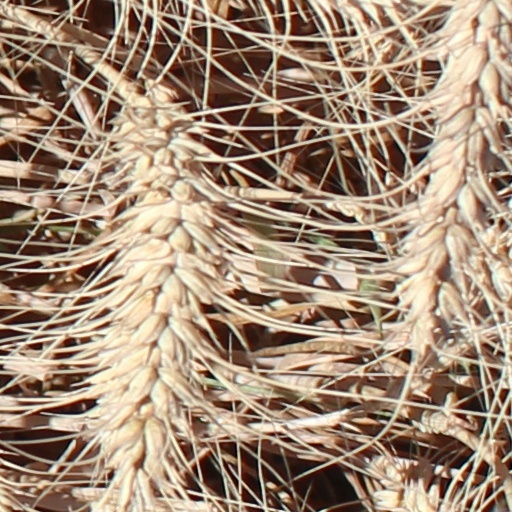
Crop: wheat